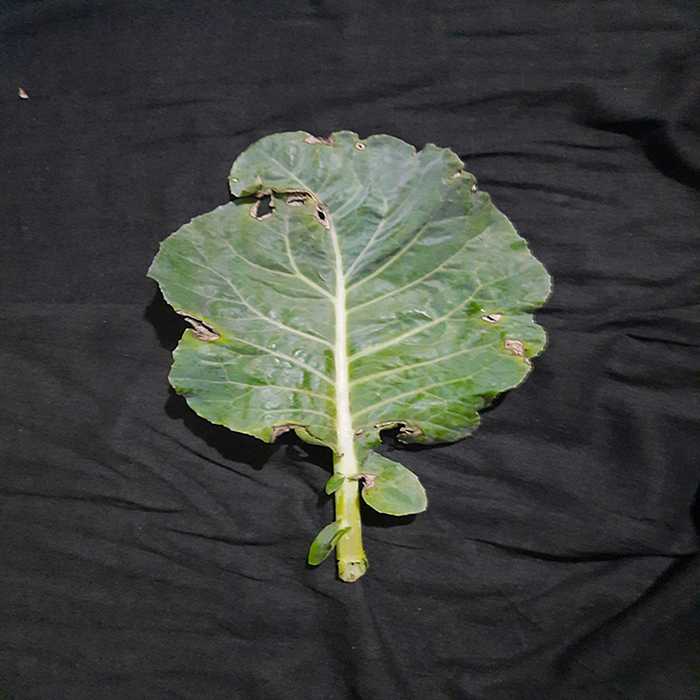
Plant: Cauliflower
Label: Downy mildew